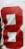
Number: 8